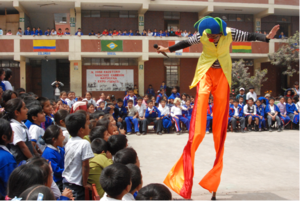
Le Programme d’universalisation de l’identité civile dans les Amériques, créé en 2007, est le secteur de l'Organisation des États américains consacré à l’identité civile. Le programme fait partie du Département de la gestion publique efficace au sein du Secrétariat aux affaires politiques.